Downwash

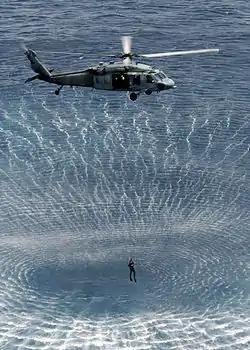
The effect of downwash from a hovering Sikorsky Seahawk is clearly visible on the surface of water below.

In aeronautics, downwash is the change in direction of air deflected by the aerodynamic action of an airfoil, wing, or helicopter rotor blade in motion, as part of the process of producing lift. In helicopter aerodynamics discussions, it may be referred to as induced flow.